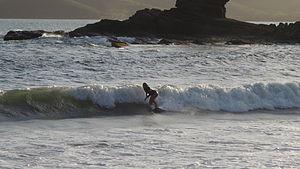
Jenna Cinedrawa est une jeune surfeuse calédonienne, née le 12 décembre 1991 à Nouméa.